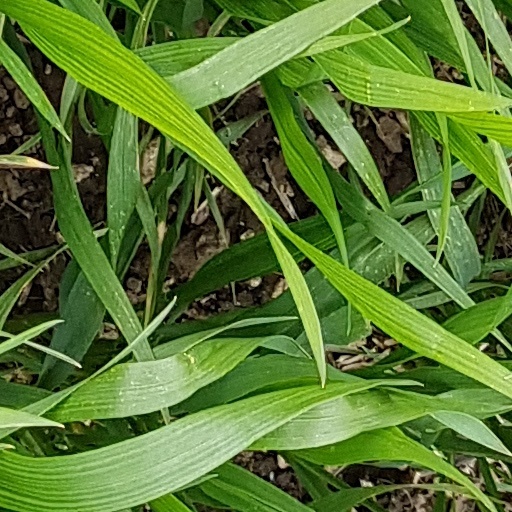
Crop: wheat